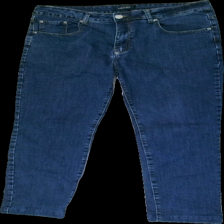
View: front
Type: Jeans
Category: Men
Brand: Missing
Brand text on label: emilio rossi
Colors: Blue
Material: 62% Cotton 38% Viscose
Cut: Regular
Trend: Denim
Stains: Minor
Damage: stains
Damage location: top center
Price range: <50
Recommended usage: Export
Description: Blue straight jeans